Benjamin Church (ranger)

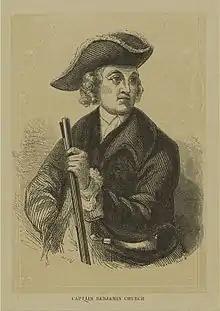
A posthumous illustration of Church. The tricorne hat is inaccurate.

Colonel Benjamin Church ( – January 17, 1718) was a New England military officer and politician who is best known for his role in innovative military tactics notably developing unconventional warfare. He is also known for commanding the first ranger units in North America. Born in the Plymouth Colony, Church was commissioned by Governor Josiah Winslow to establish a company of Rangers called after the outbreak of King Philip's War. Church participated in numerous conflicts which involved the New England Colonies. The force of New Englanders he led tracked down and killed Wampanoag sachem Metacomet, a major factor in ending the conflict.